Blorenge

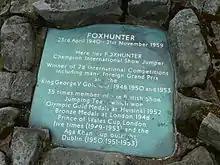
Plaque marking the grave of Foxhunter

Most visitors are walkers and sightseers. Some come to see the grave of Sir Harry Llewellyn's famous showjumping horse, Foxhunter, who won Britain's only Gold medal in the 1952 Summer Olympics. Foxhunter is buried near to the Blaenavon to Llanover road on Blorenge. A car park here is named in his honour.